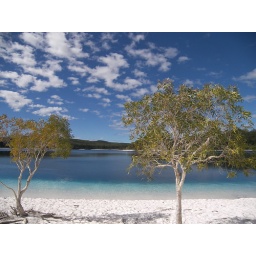
This is the amazingly blue Lake Mckenzie on Fraser island on the Sunshine coast in Queensland, Australia